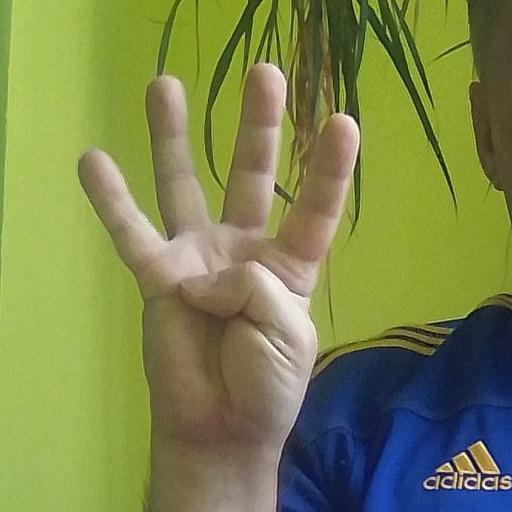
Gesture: four